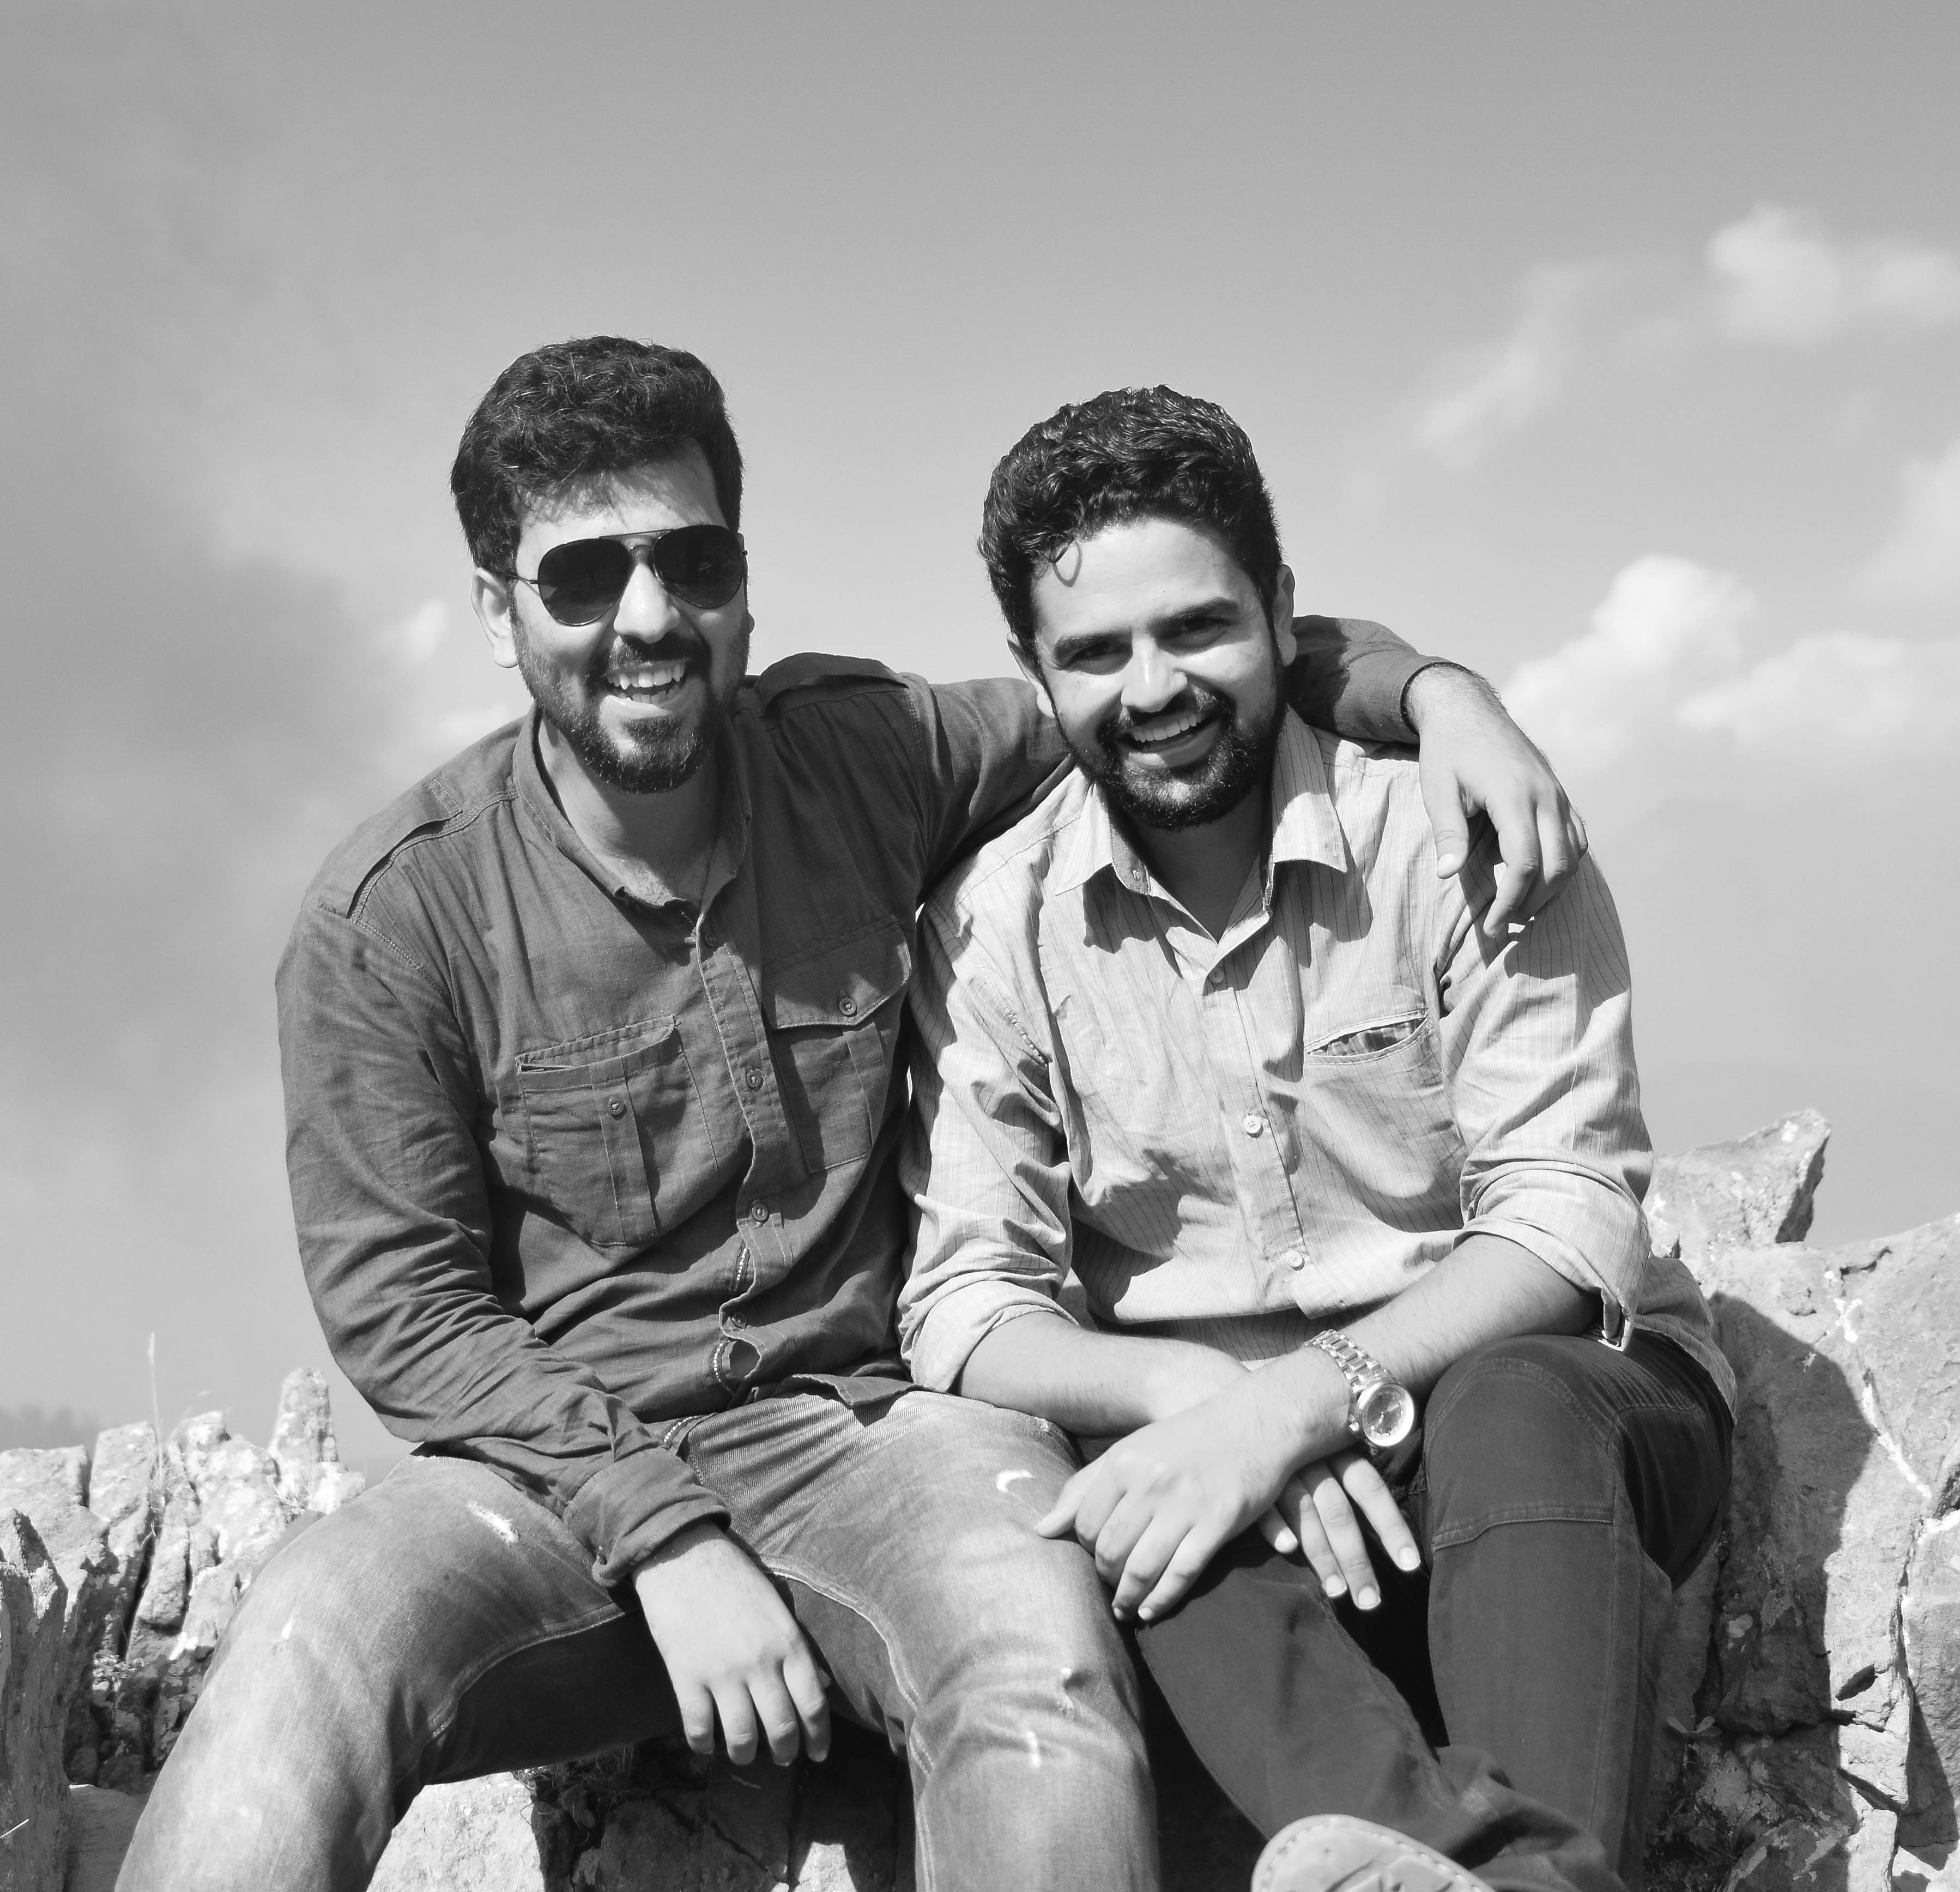
man, person, black and white, people, photography, travel, male, sitting, friendship, monochrome, family, candid, photograph, photo shoot, monochrome photography, human positions, social group